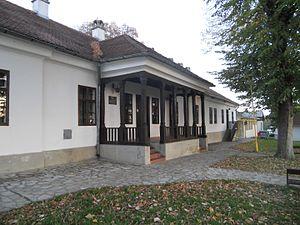
Cet article recense les monuments culturels du district de Mačva en Serbie.
Les monuments culturels protégés constituent une catégorie de monuments de Serbie inscrits sur une liste de monuments bénéficiant de la protection de l'État. Il s'agit d'une troisième catégorie de monuments protégés classés, par leur importance, après les monuments culturels d'importance exceptionnelle et les monuments culturels de grande importance.
Le konak à Vladimirci se trouve à Vladimirci, dans le district de Mačva, en Serbie. Il est inscrit sur la liste des monuments culturels protégés de la République de Serbie.